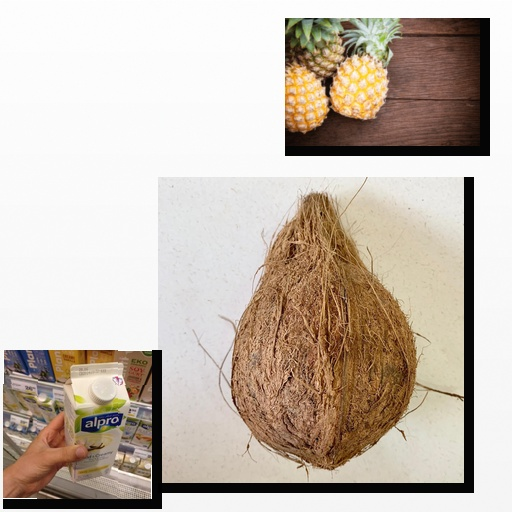
Food items: pineapple, coconut, vanilla_soy_yogurt